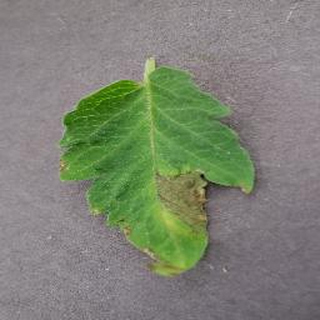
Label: tomato_late_blight